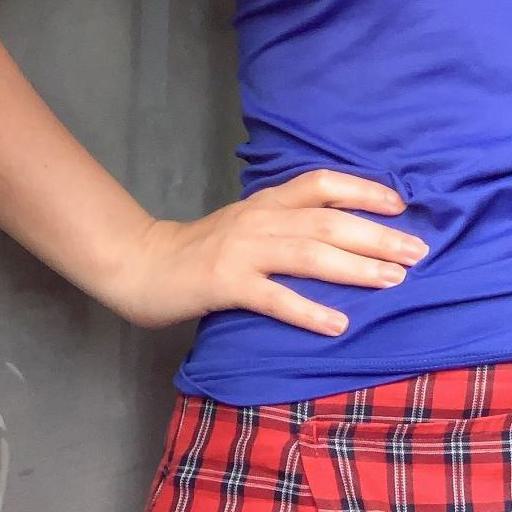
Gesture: no_gesture